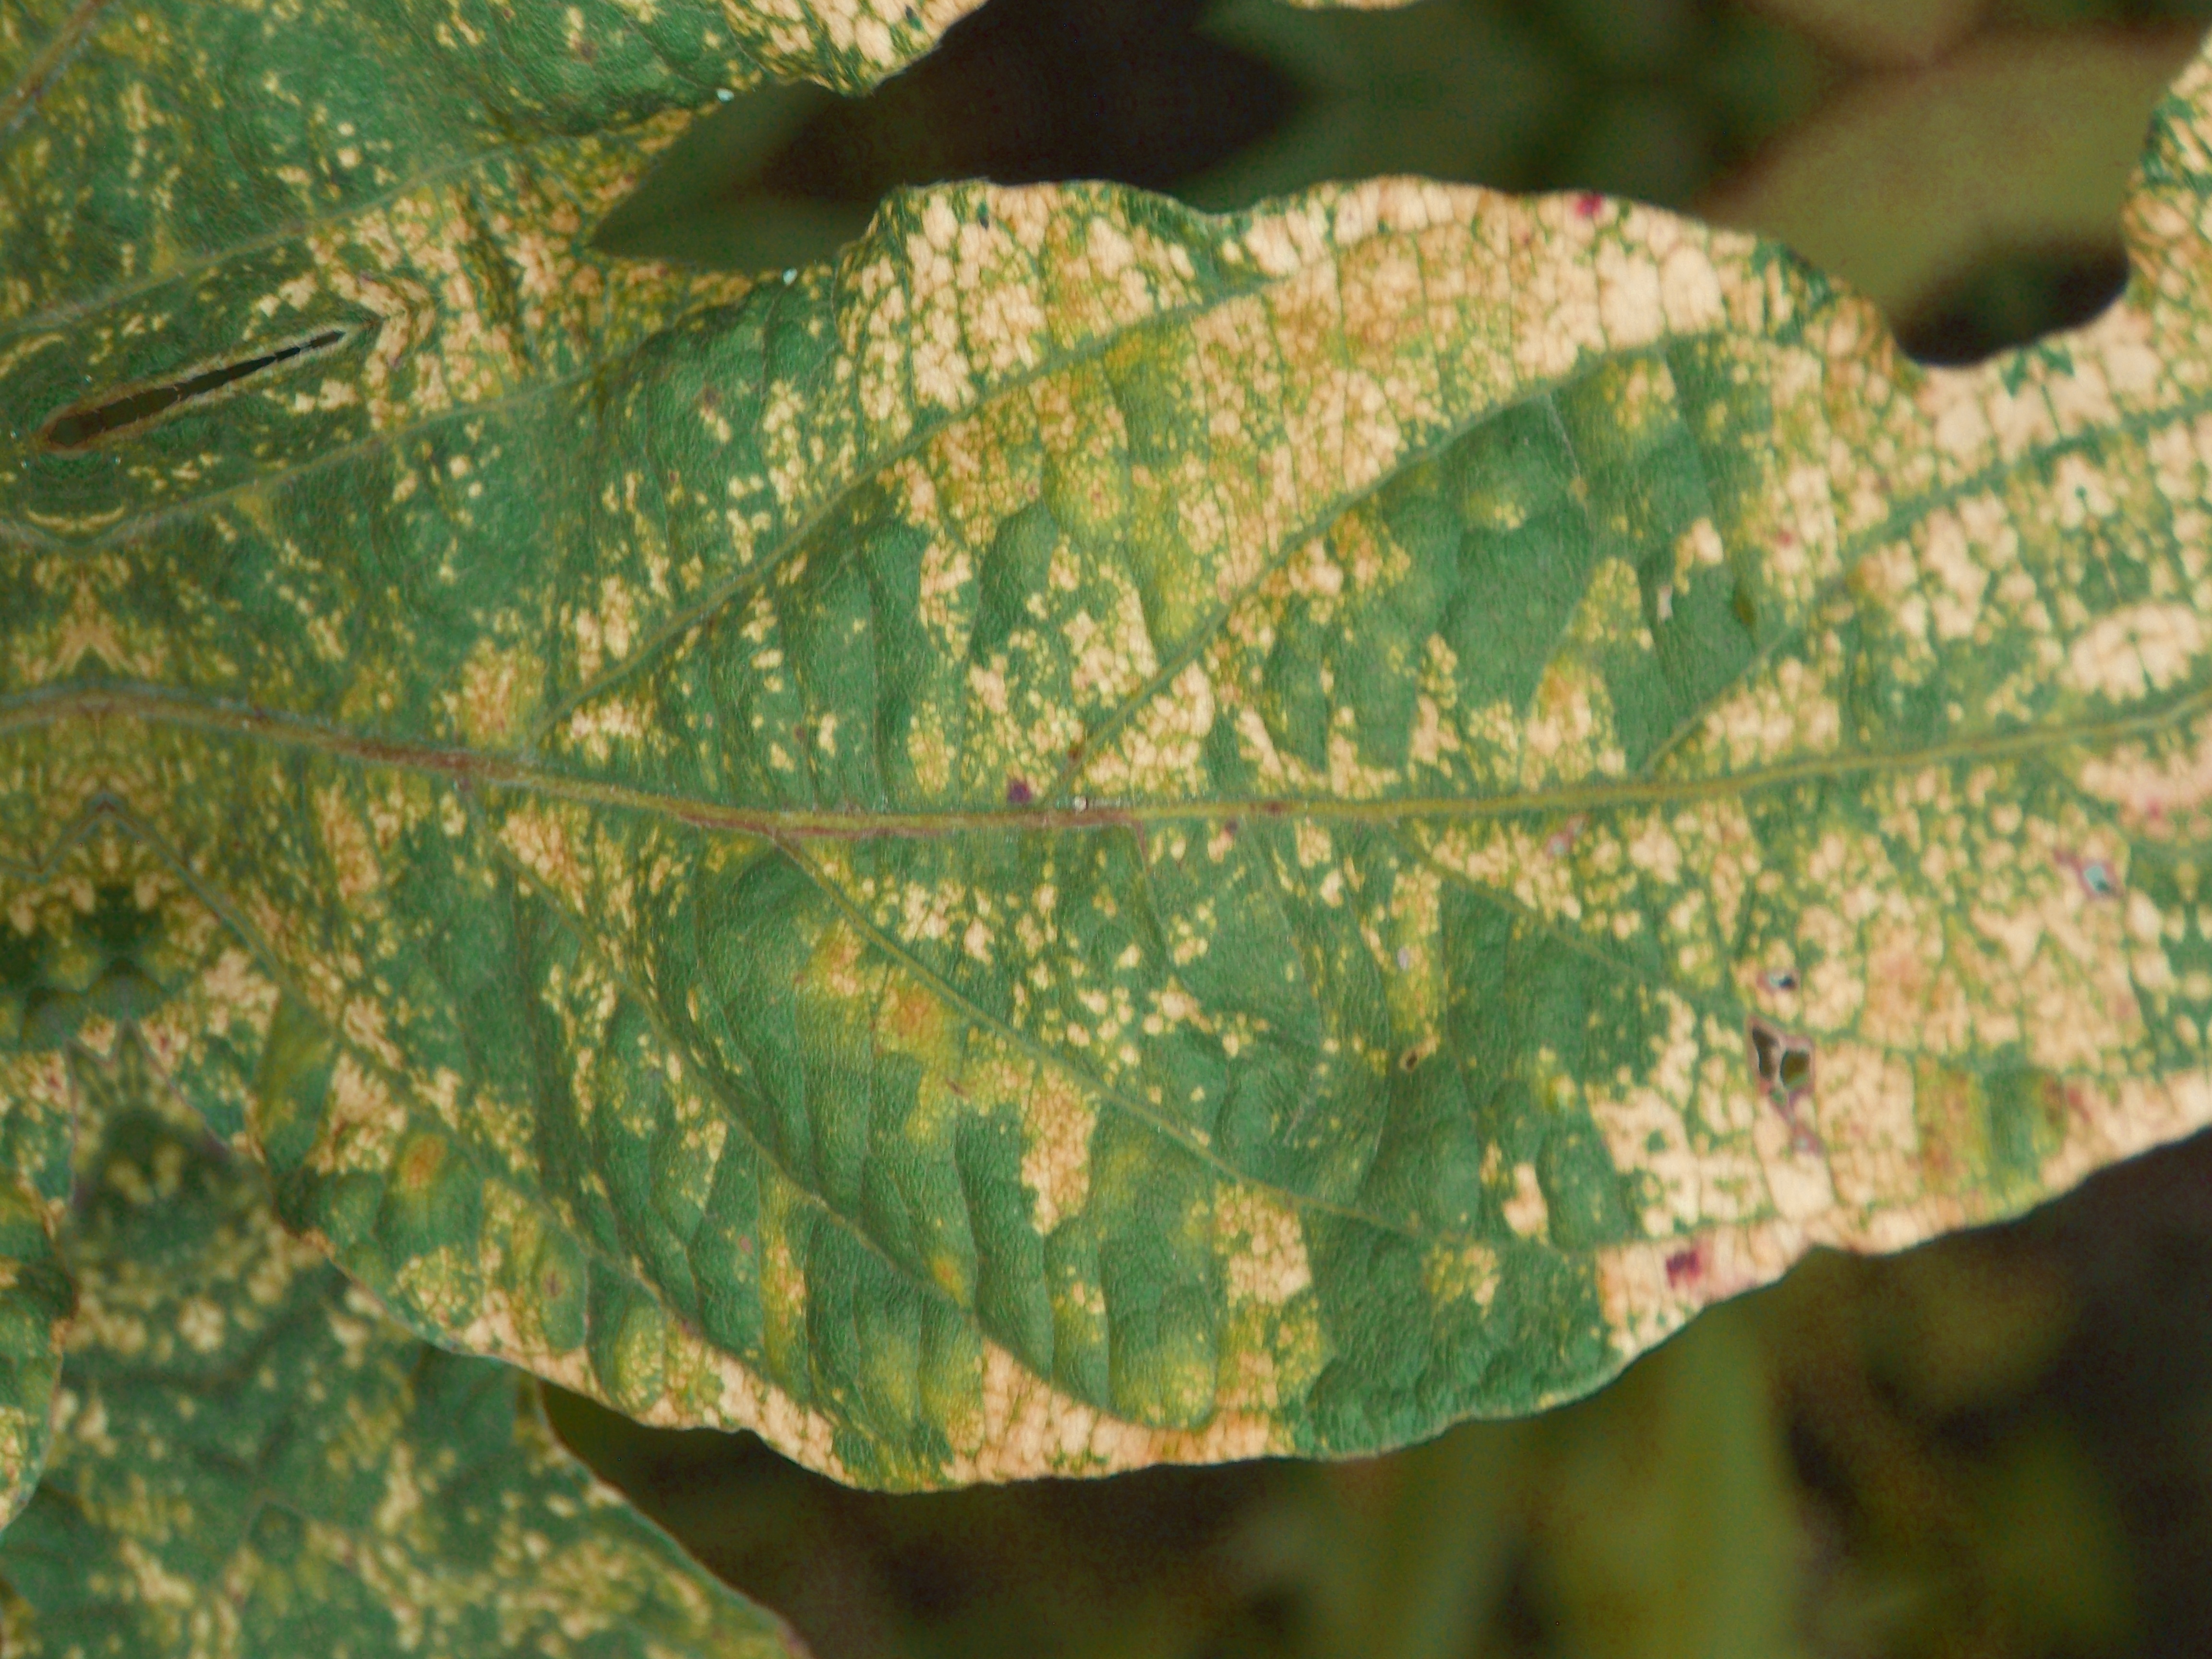
Label: Disease